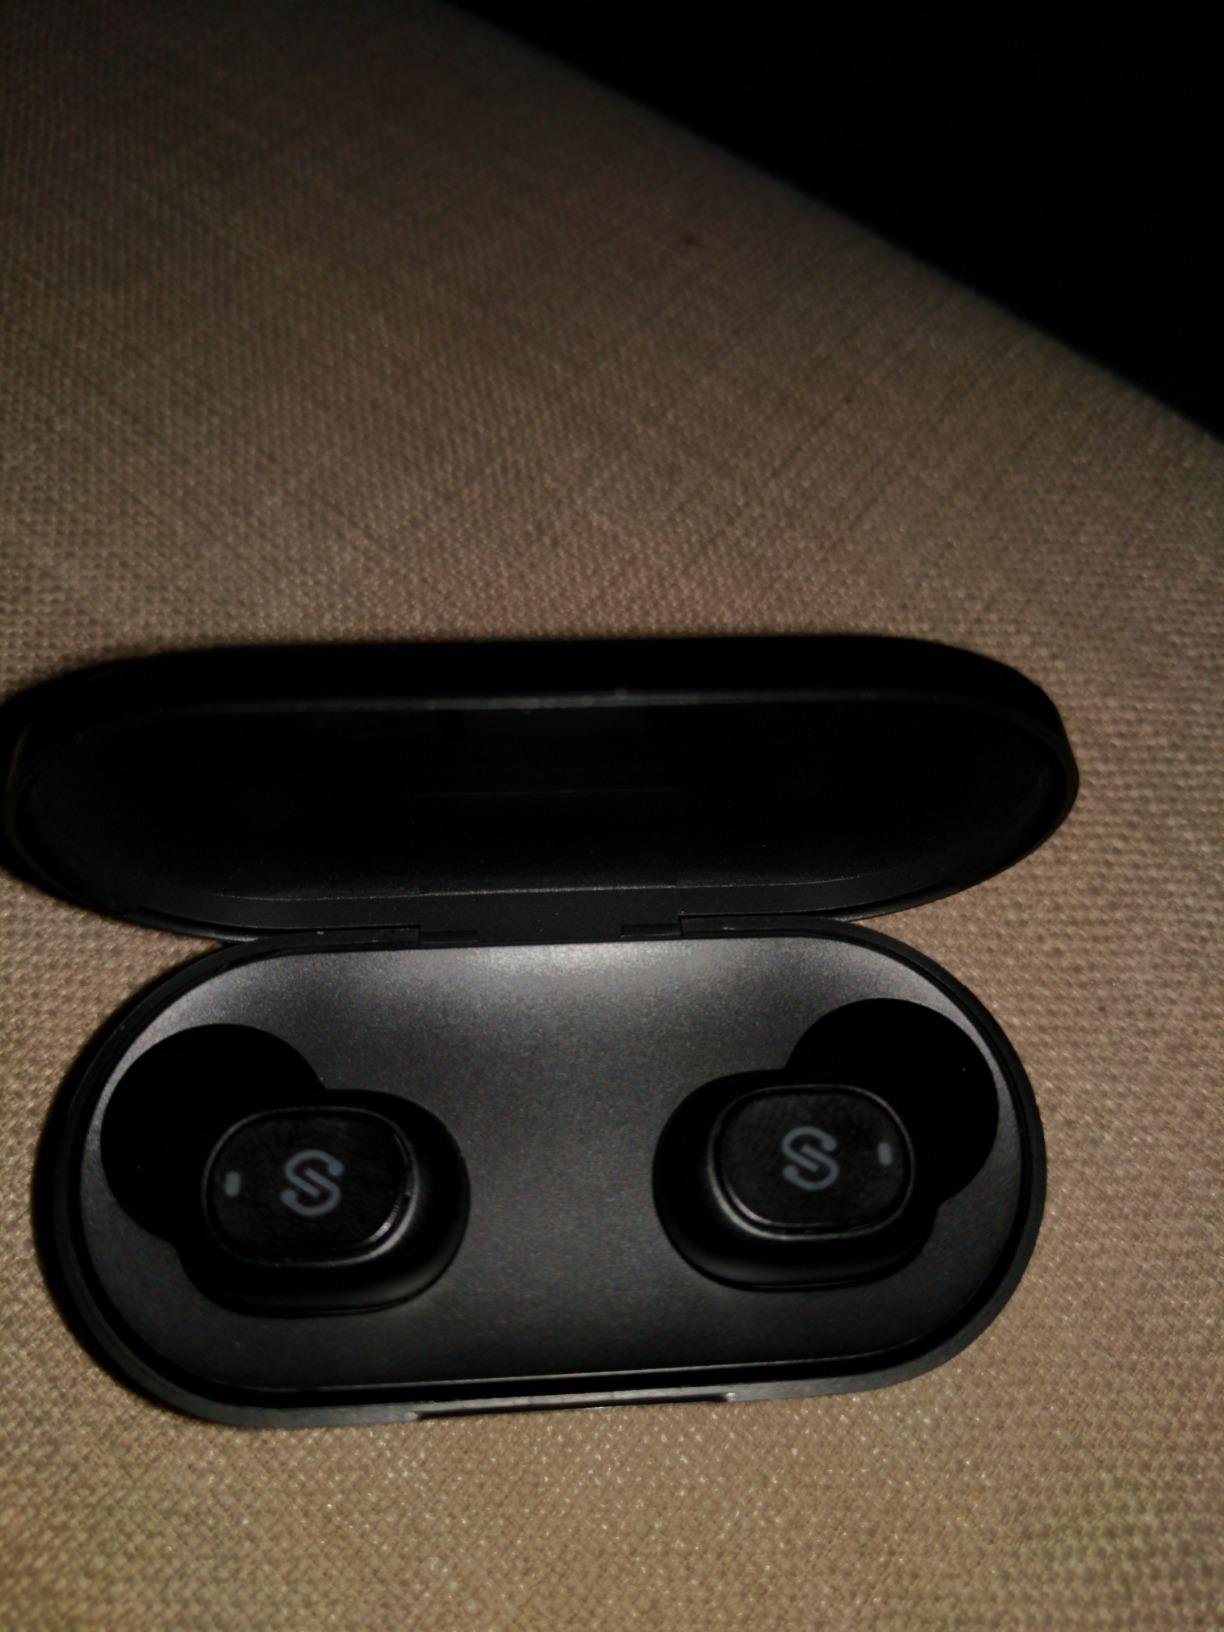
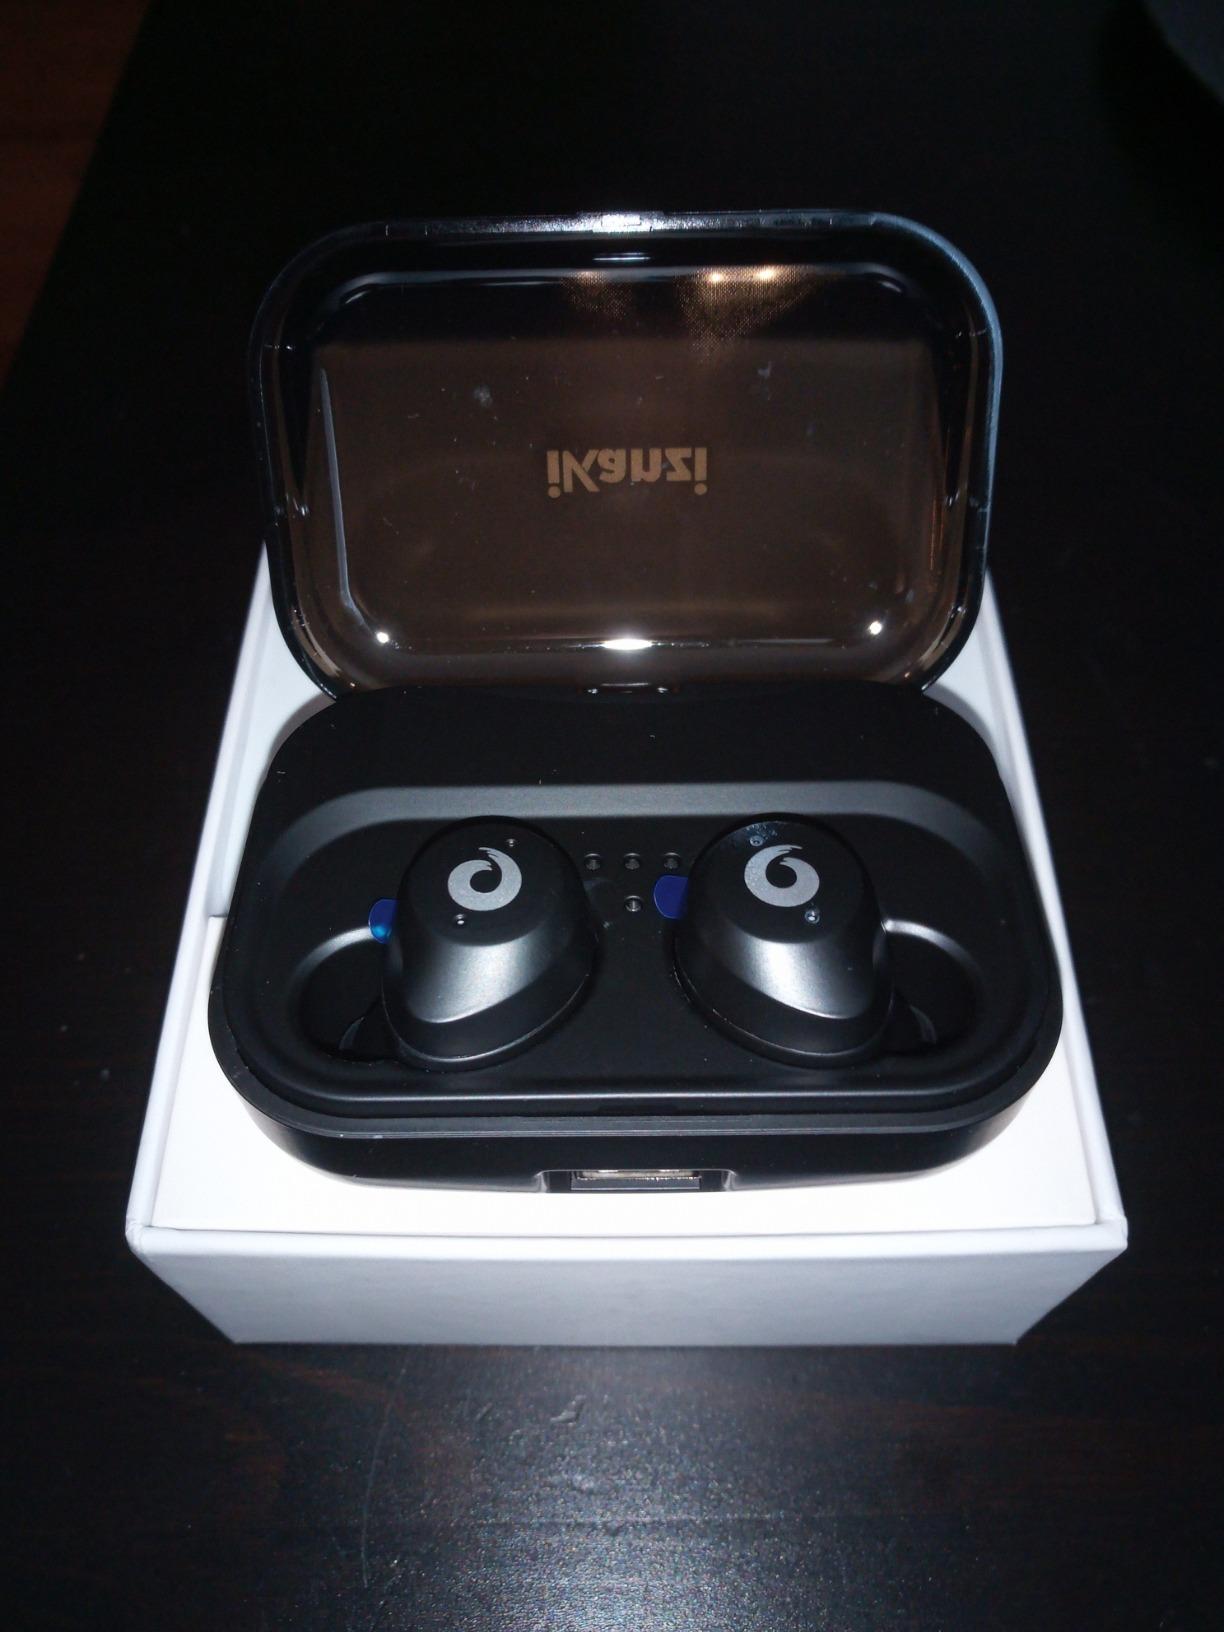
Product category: earbuds
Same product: no